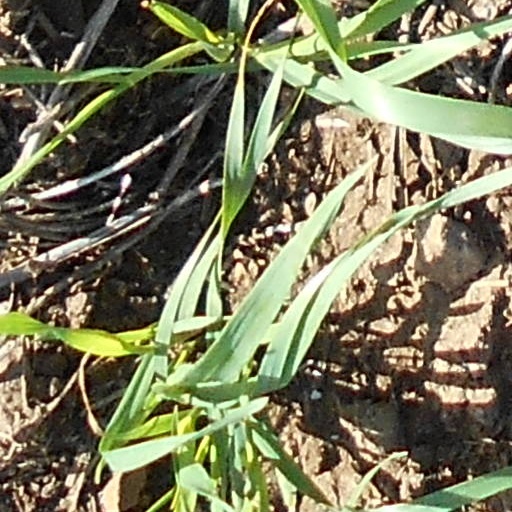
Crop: wheat